James Rodgers (gridiron football)

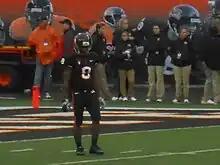
Rodgers in a game vs. Louisville in 2010.

Rodgers attended Oregon State University where he majored in speech communication and minored in ethnic studies.